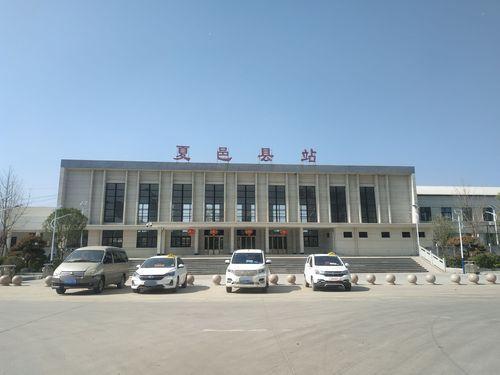
地标名称：夏邑县站
所在城市：商丘市·夏邑县